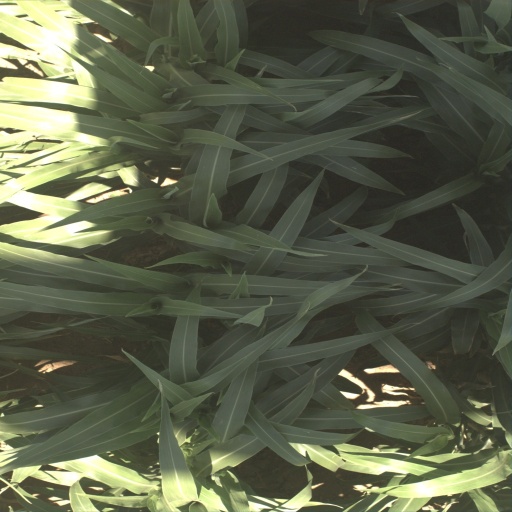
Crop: sorghum